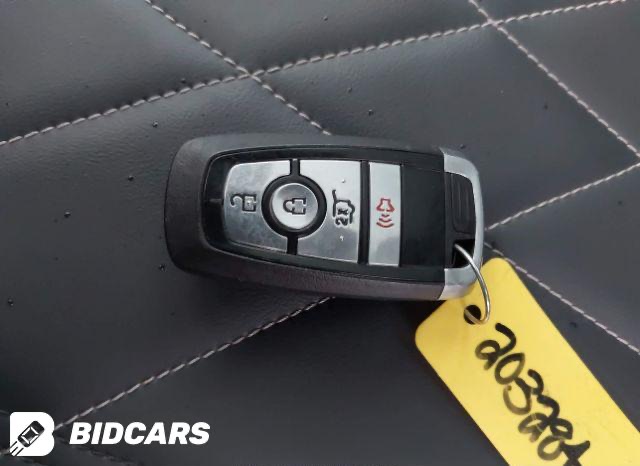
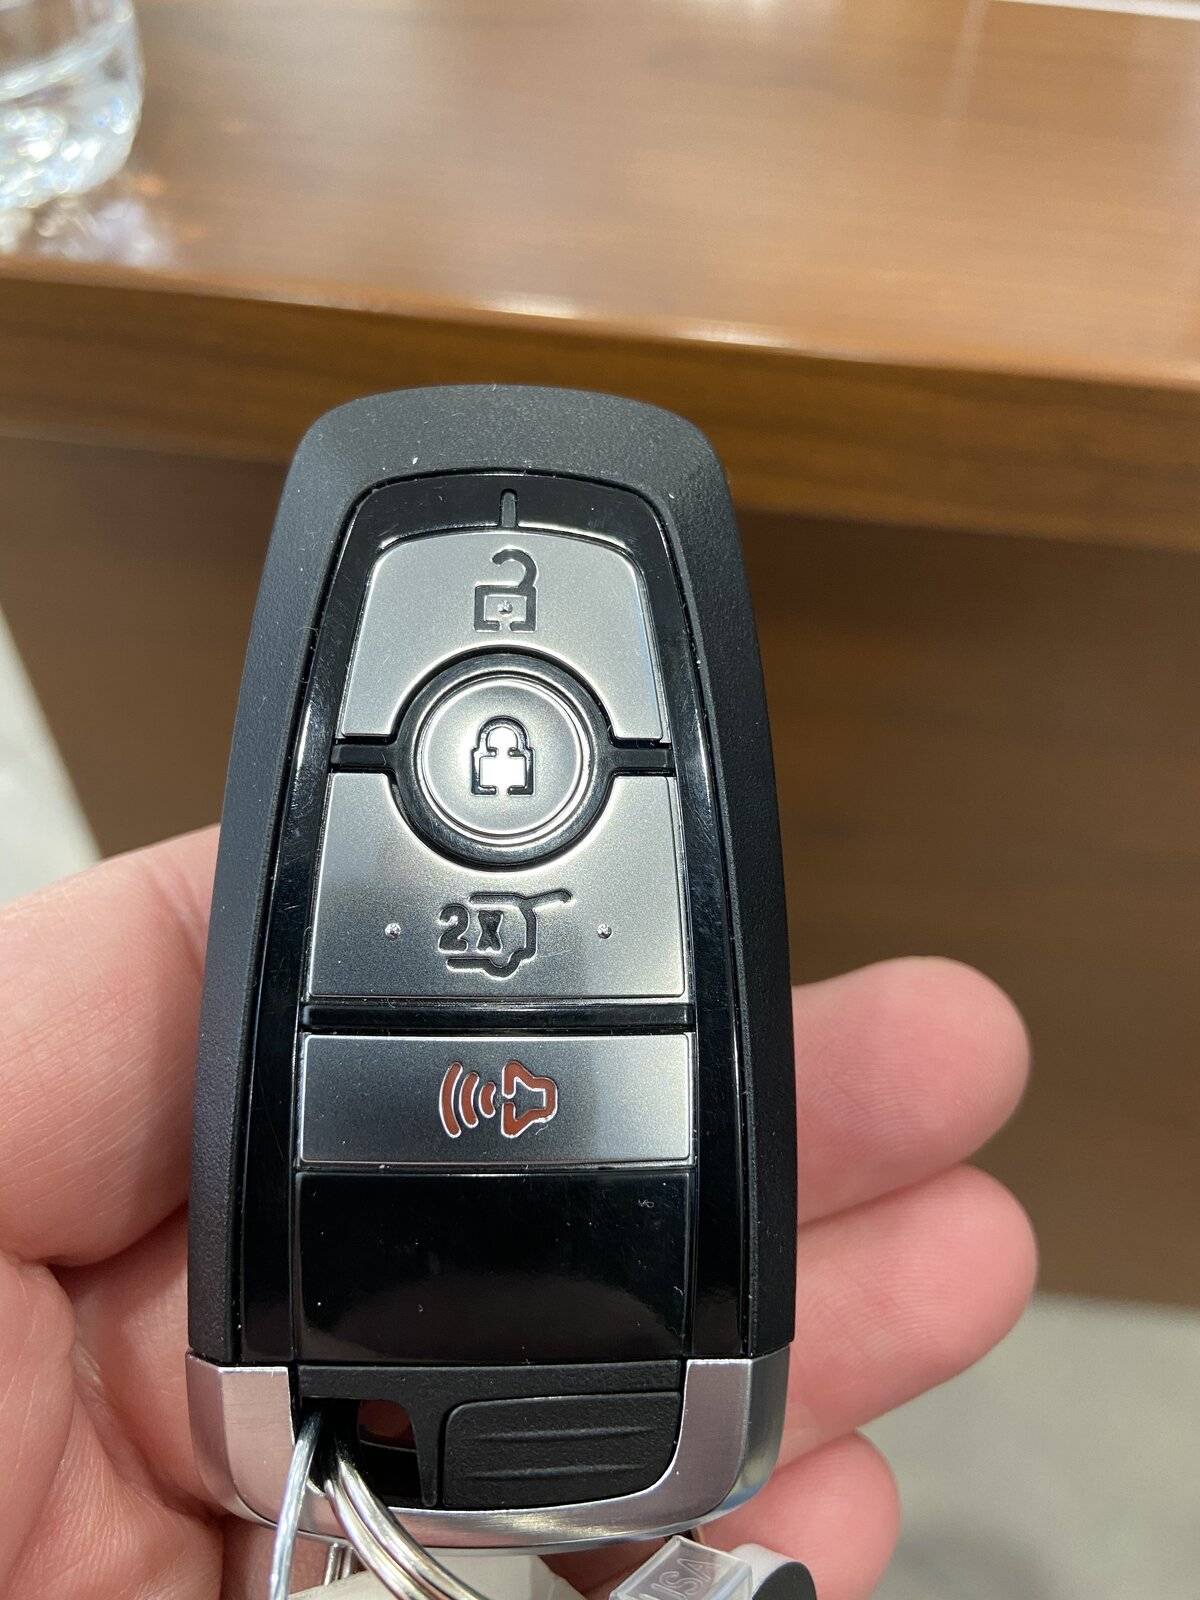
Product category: misc
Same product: yes